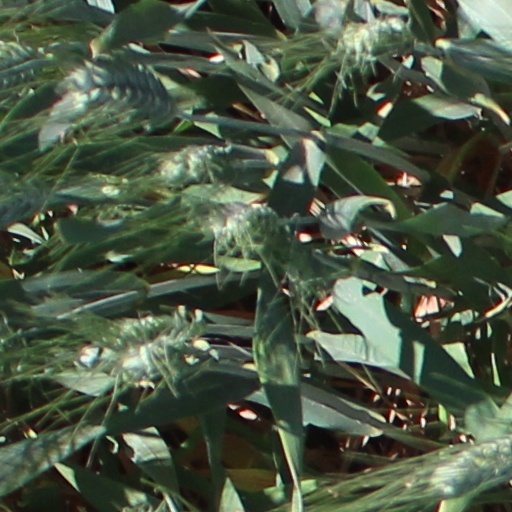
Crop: wheat